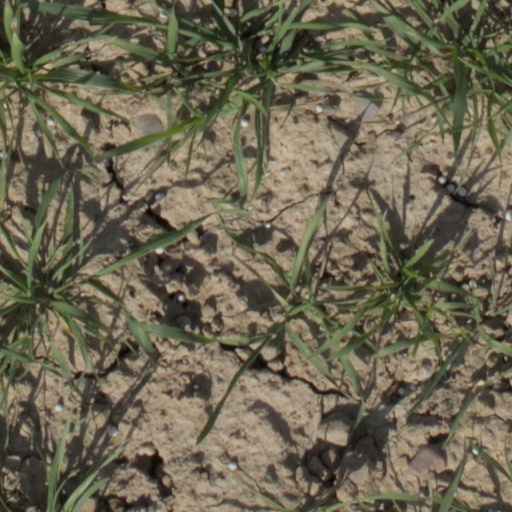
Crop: wheat